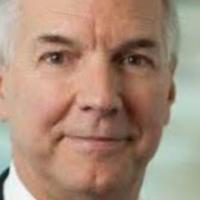
Age group: age 56-65